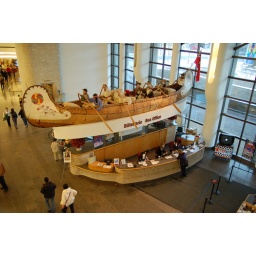
A big boat made by Red Indian placed on the ticket office in a museum in Montreal.